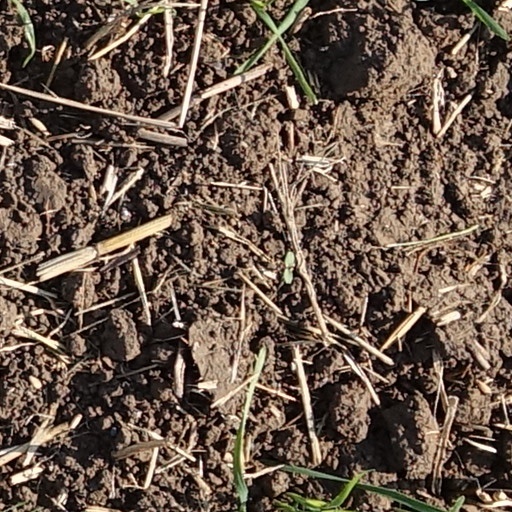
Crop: wheat